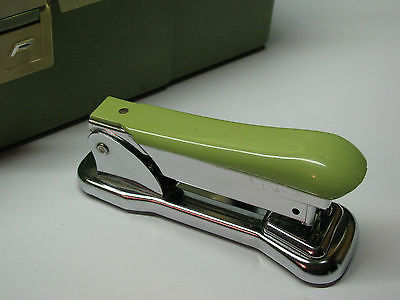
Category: stapler